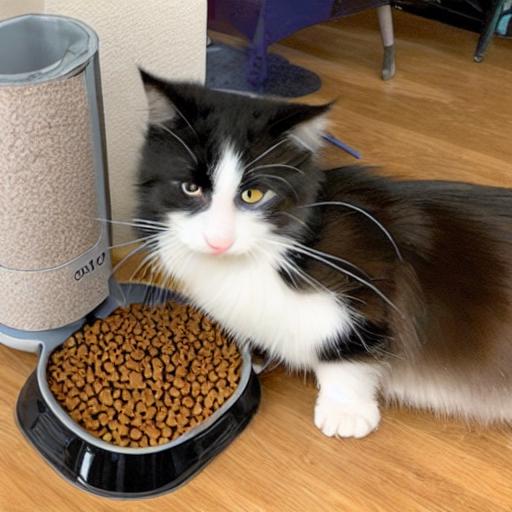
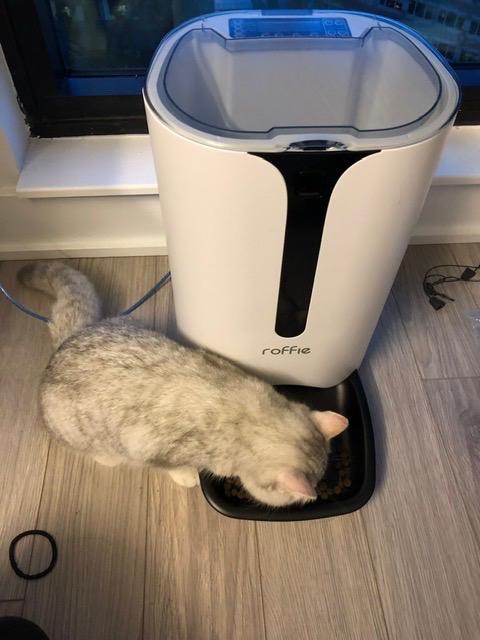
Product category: items_feeder
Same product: no